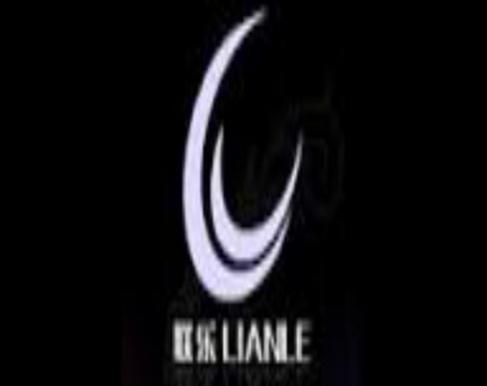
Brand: lianle
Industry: Necessities